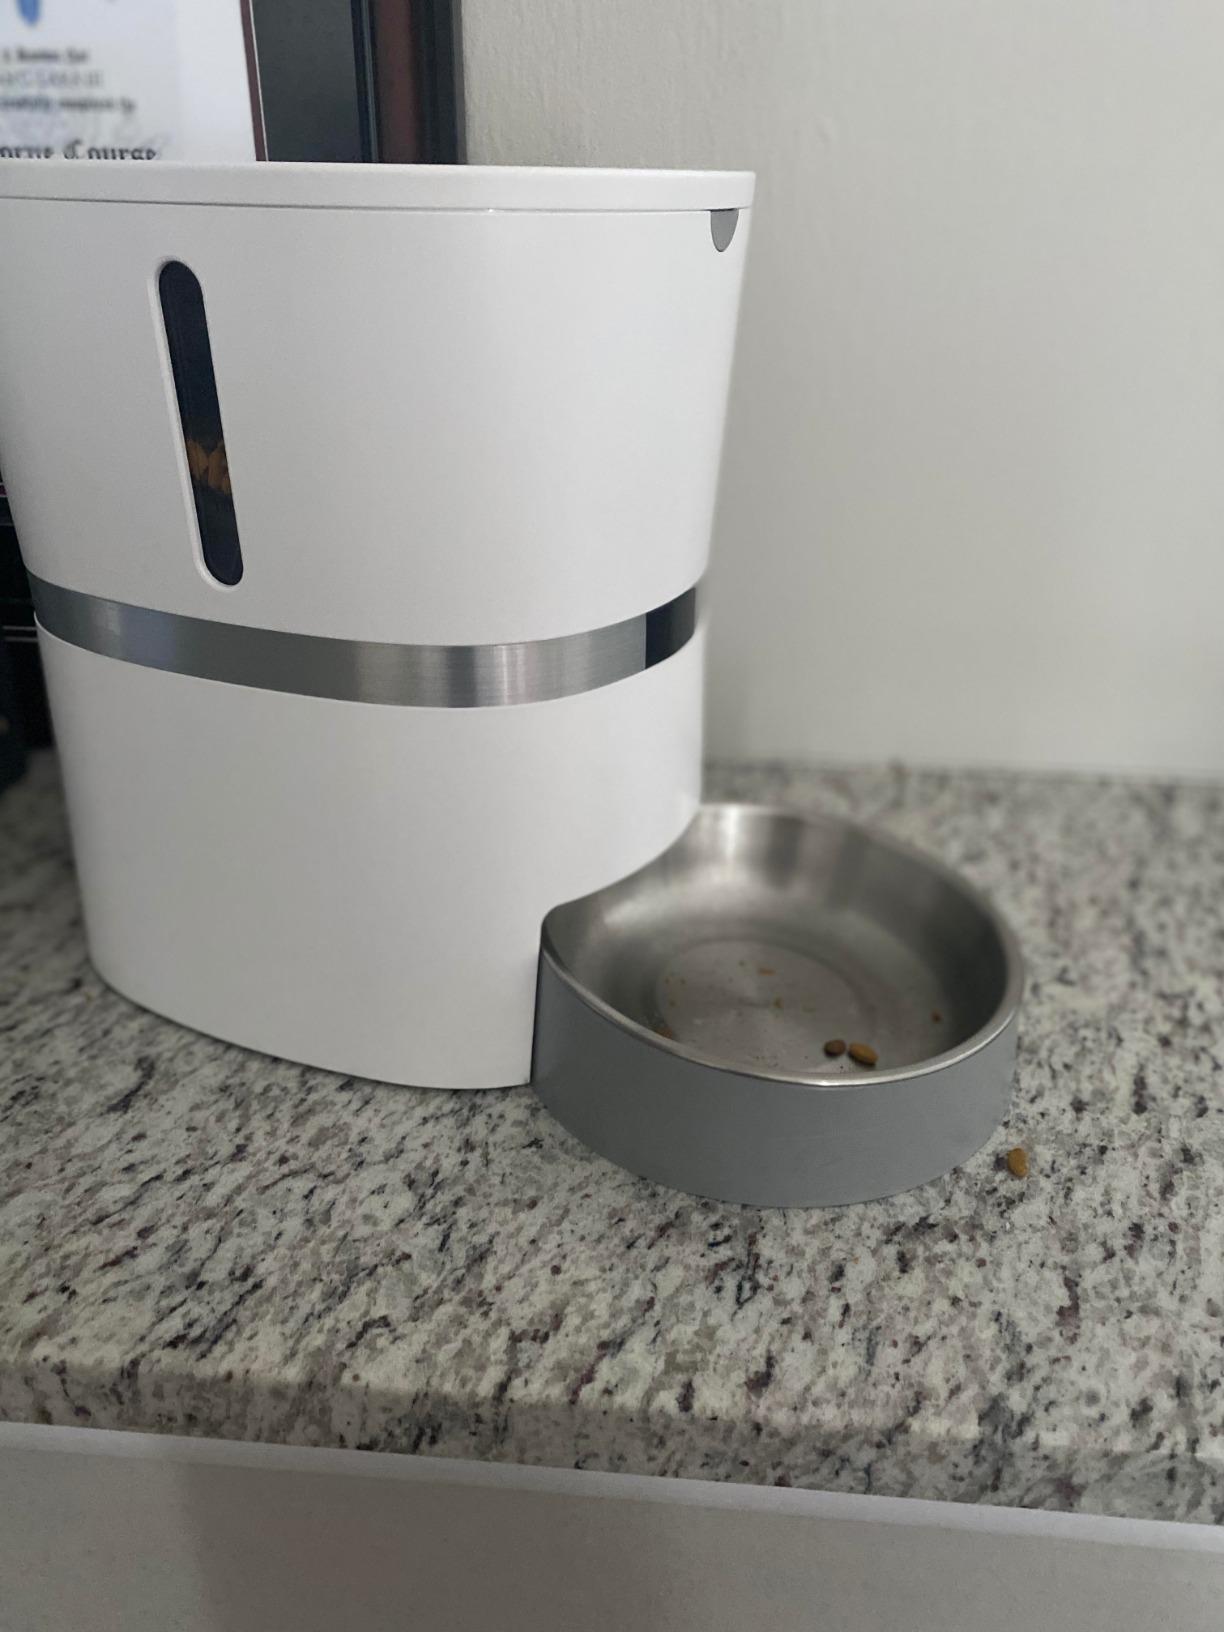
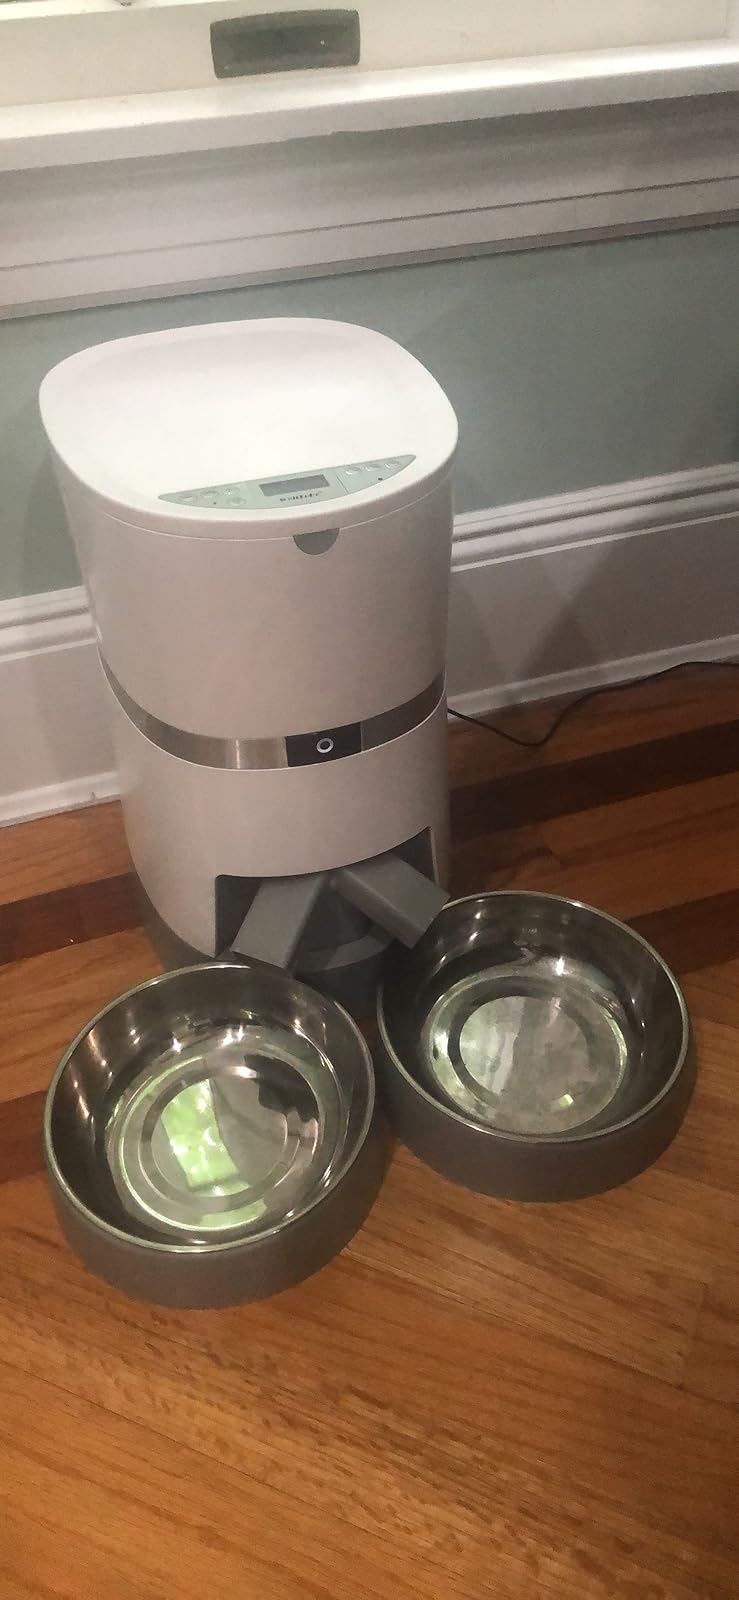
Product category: items_feeder
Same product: no